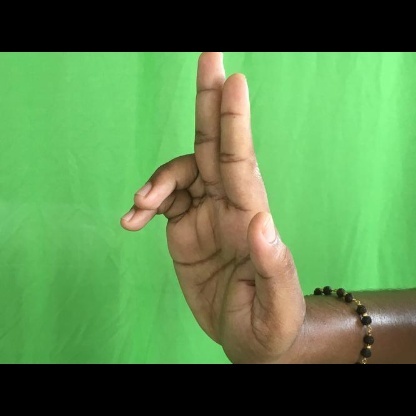
Mudra: Ardhapathaka